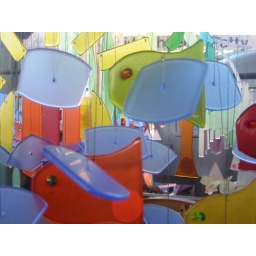
Sandblasted glass fish swimming in a hand-made mobile. Taken at the Minneapolis Farmer's Market.